Ruth Doggett

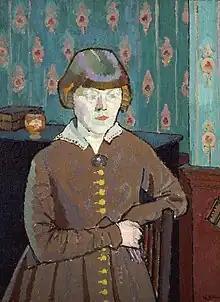
Doggett, painted by Harold Gilman

Ruth Thornhill Doggett (28 April 1881 – 23 March 1974) was an English artist and a member of the London Group, known for her control of colour and composition in landscapes, still lifes and interiors.